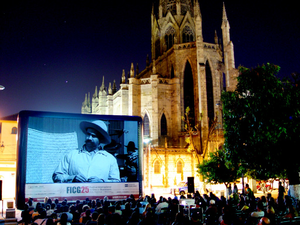
Le cinéma mexicain est le cinéma produit au Mexique. Il est l'un des plus développés d'Amérique latine, avec le cinéma argentin et le cinéma brésilien. Son histoire remonte au début du XXᵉ siècle lorsque ses pionniers entreprirent de documenter les évènements de l'époque, notamment la révolution mexicaine. La première œuvre filmée au Mexique est un court métrage du français Gabriel Veyre, El Presidente de la República Paseando a Caballo en el Bosque de Chapultepec, en 1896. La première fiction est due au réalisateur Salvador Toscano, pionnier du cinéma mexicain : Don Juan Tenorio, en 1898. Le premier film mexicain sonore est Santa, réalisé en 1932 par Antonio Moreno à partir d'une histoire de Federico Gamboa. Il utilise un procédé inventé par les frères Rodríguez Ruelas. L'époque de 1935 à 1958 est considérée comme l'âge d'or du cinéma mexicain.